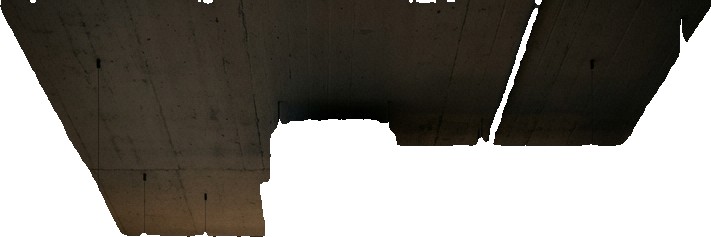
Surface category: ceiling